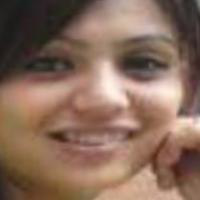
Age group: age 21-30